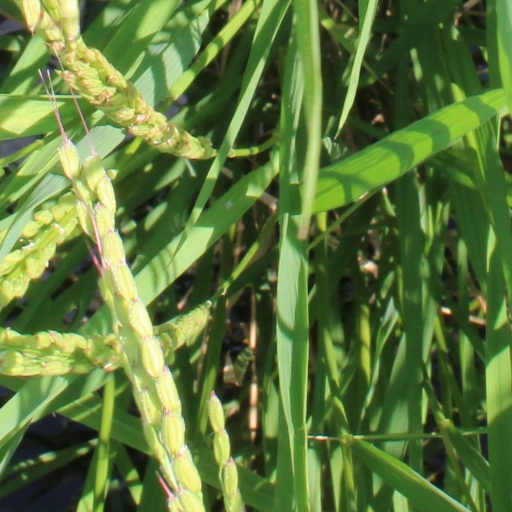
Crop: rice